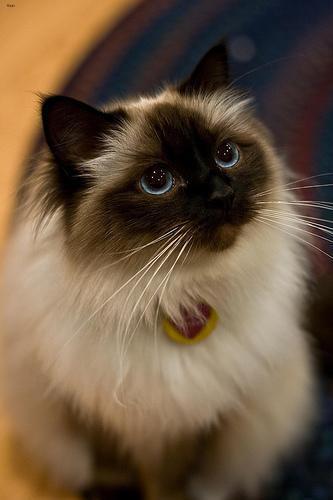
Birman